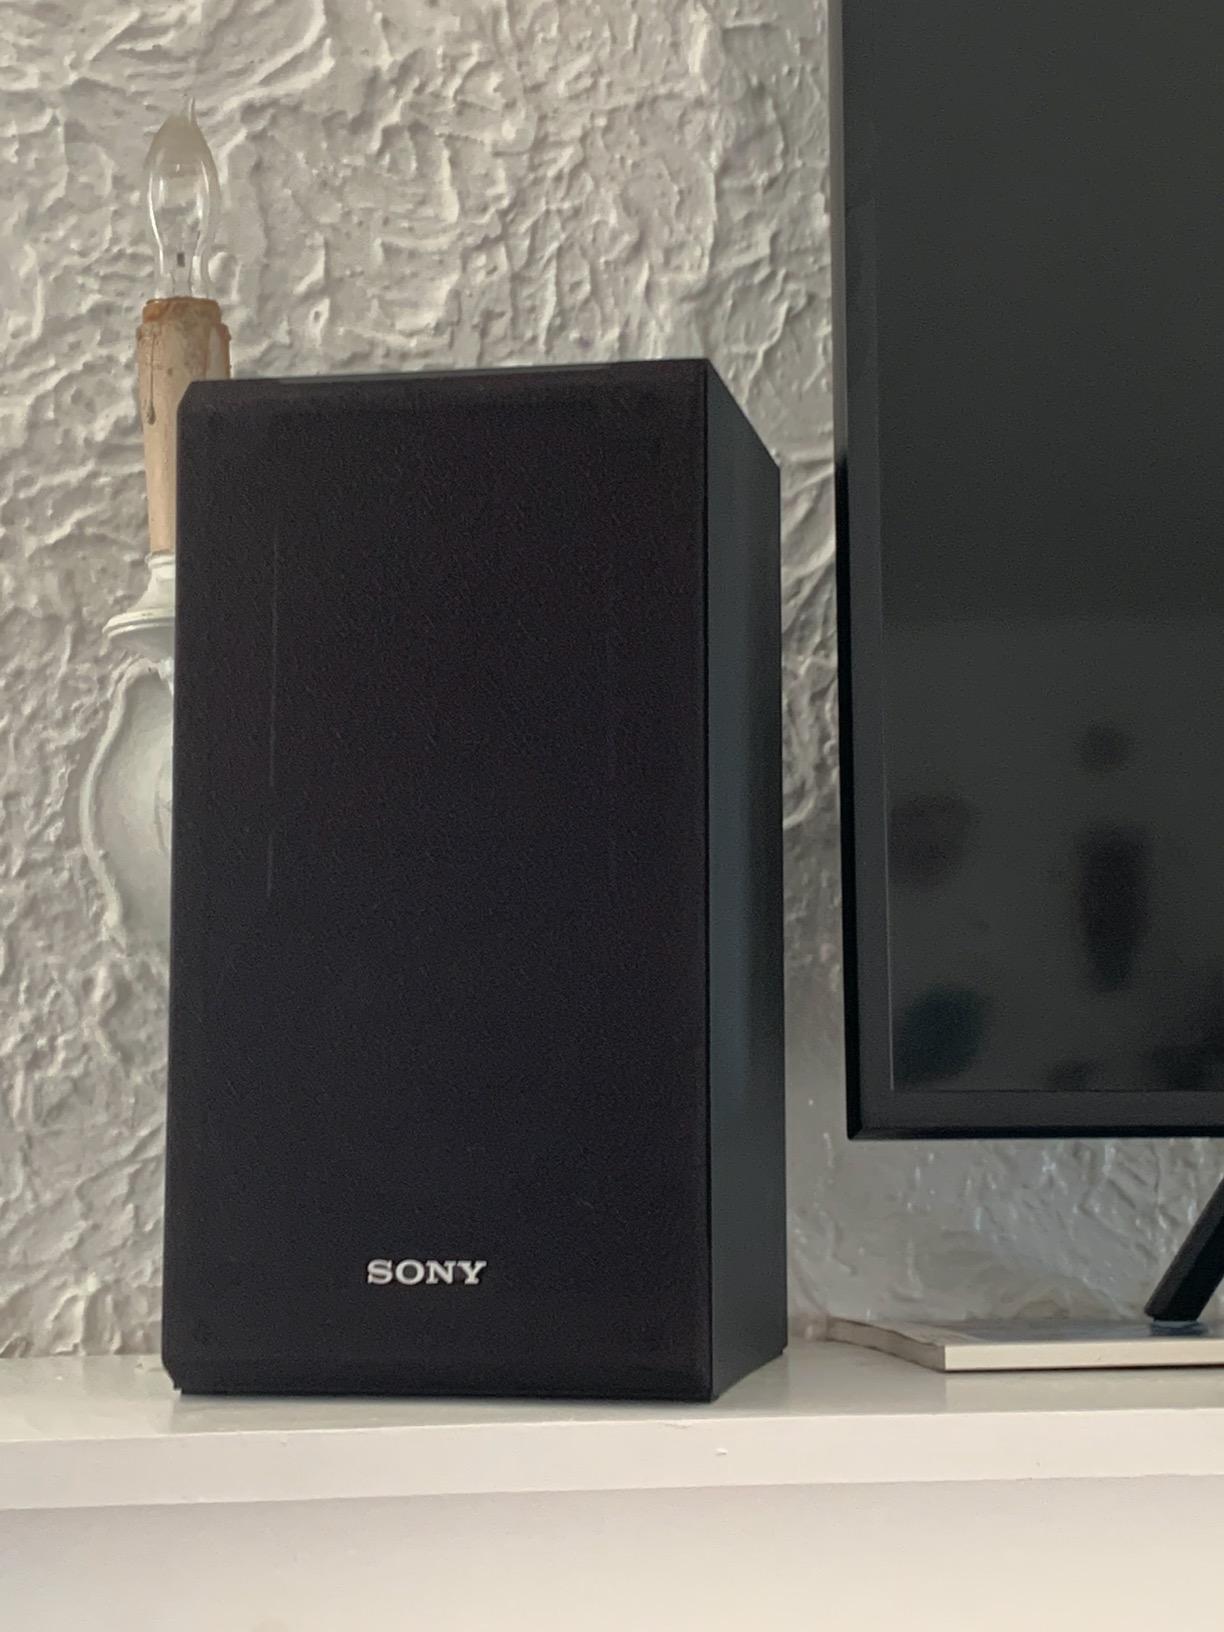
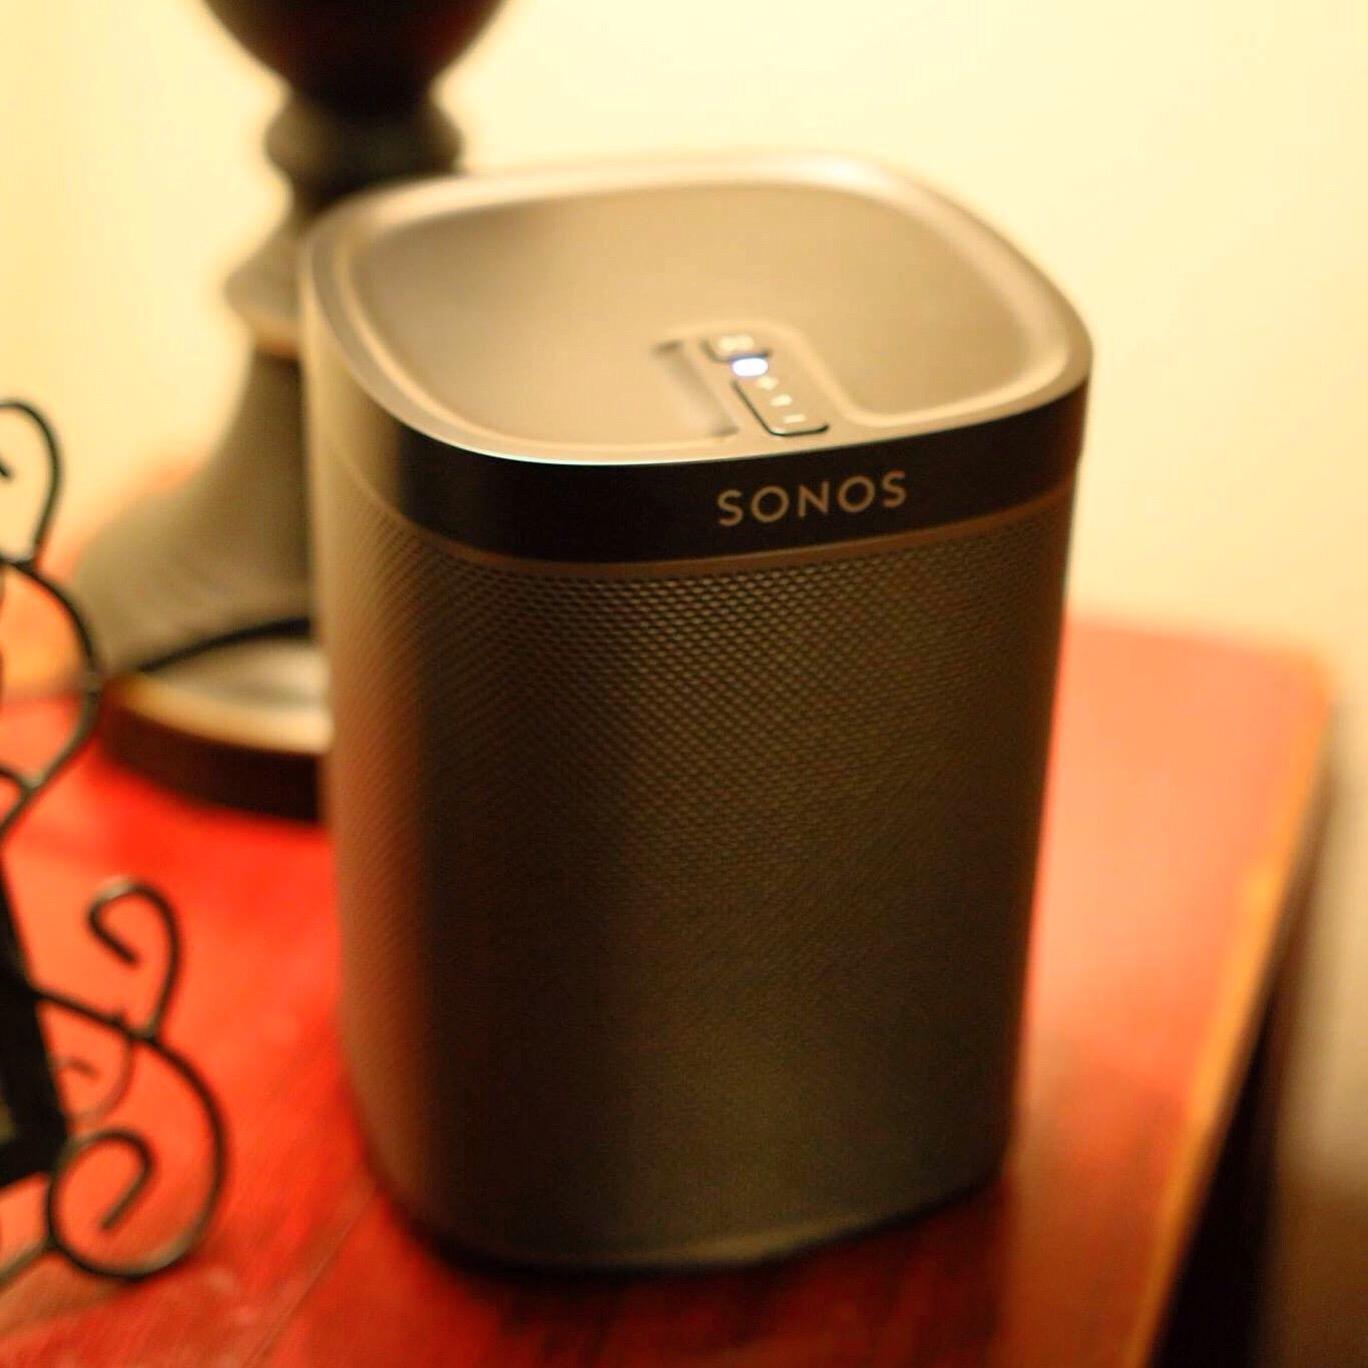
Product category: speaker
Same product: no